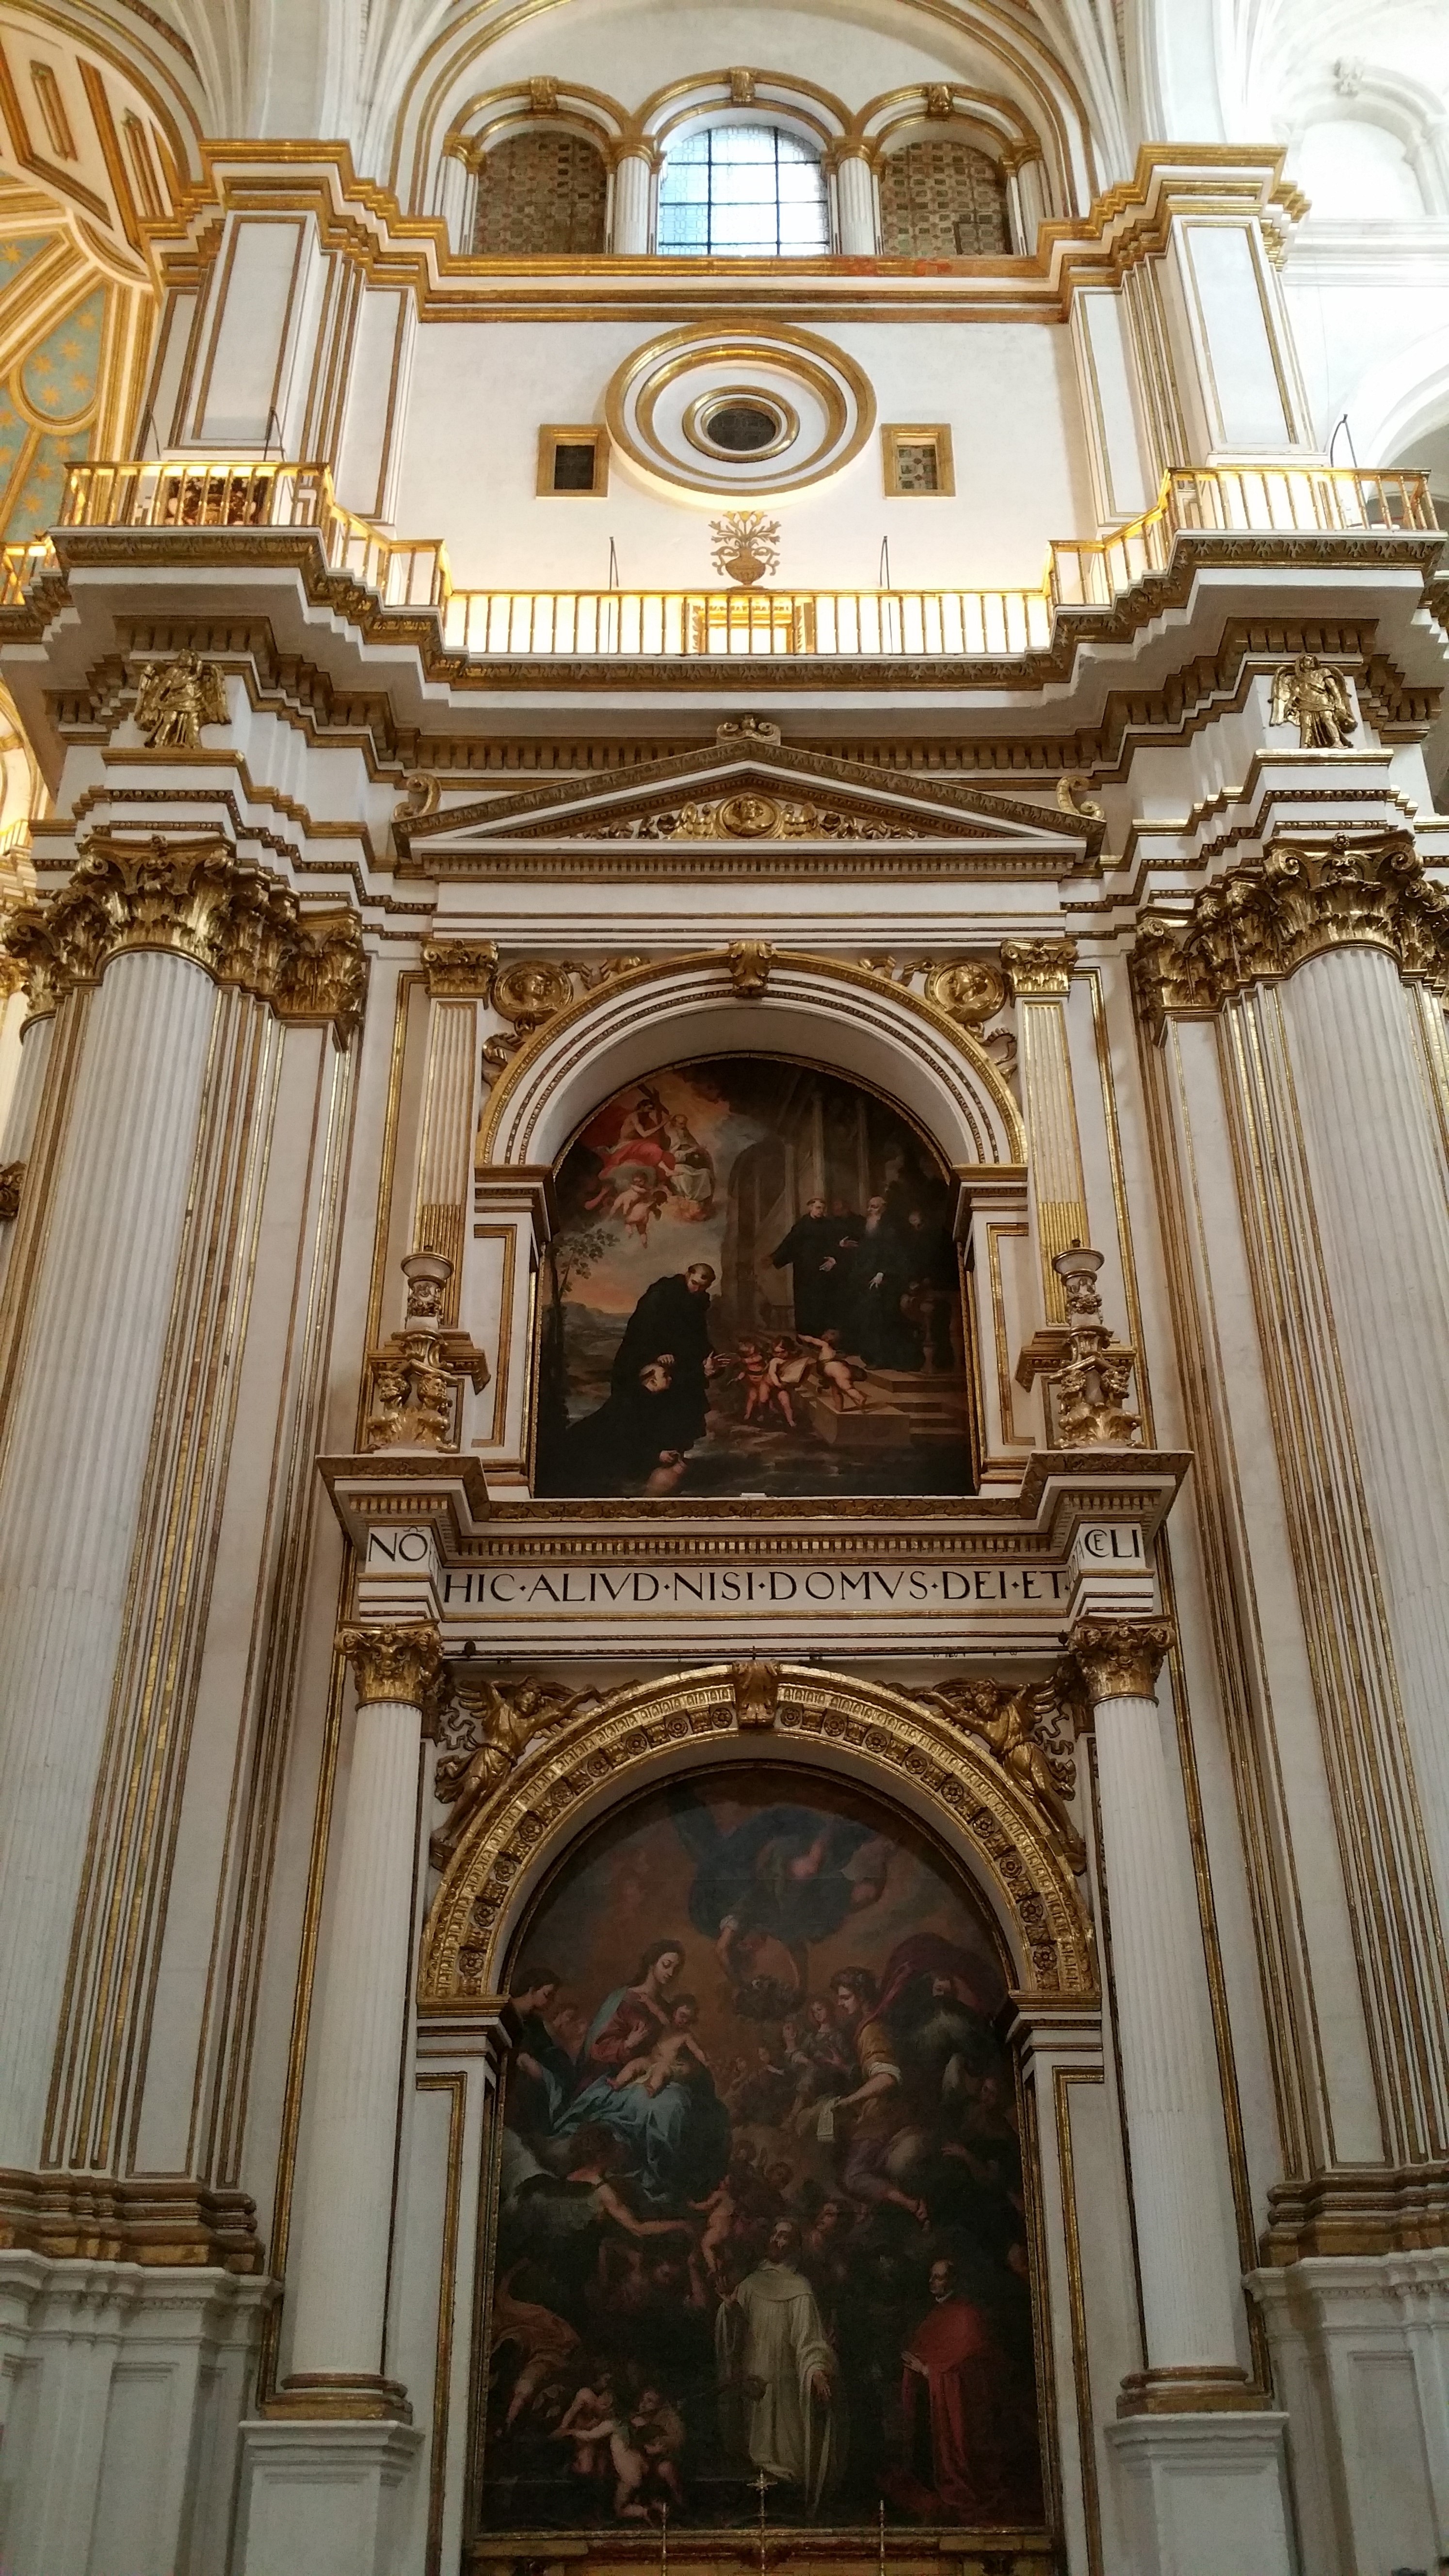
architecture, building, facade, church, cathedral, chapel, place of worship, baptistery, altar, andalusia, synagogue, basilica, granada, granada cathedral, cathedral of the incarnation, ancient history